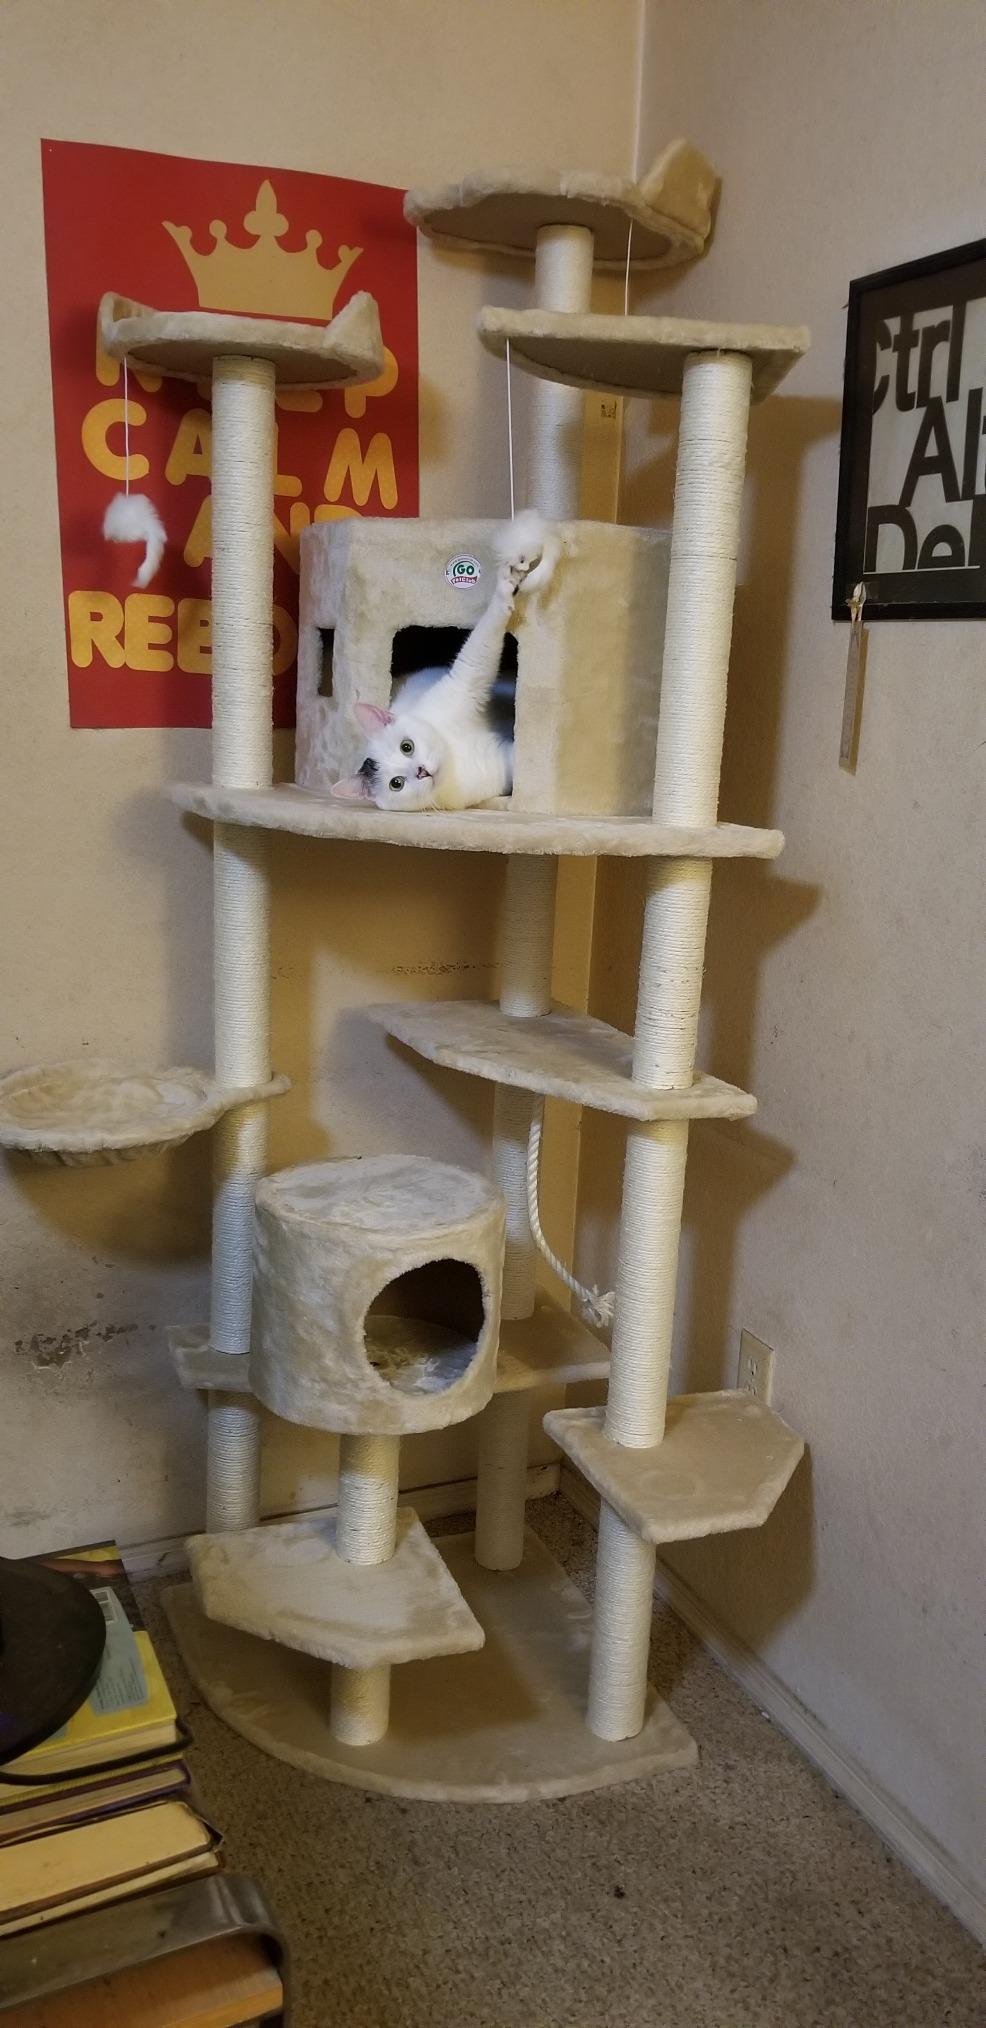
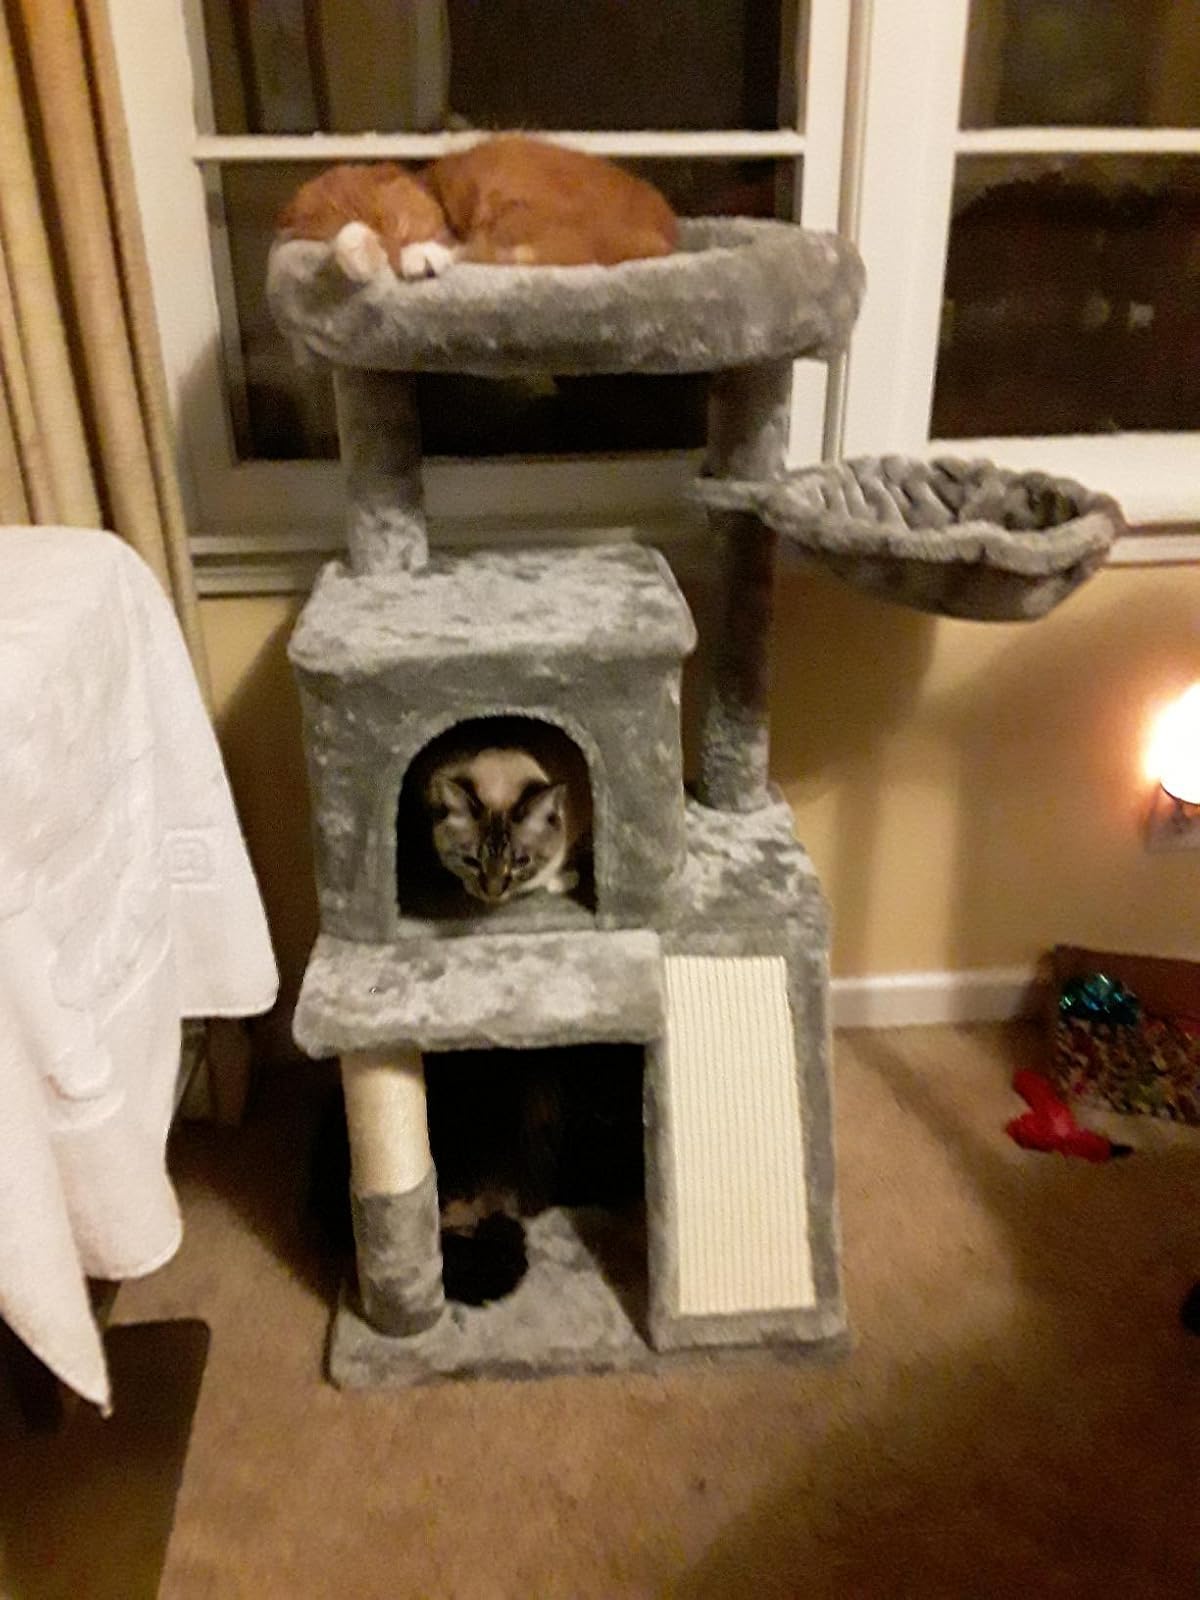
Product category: items_cat tree
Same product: no